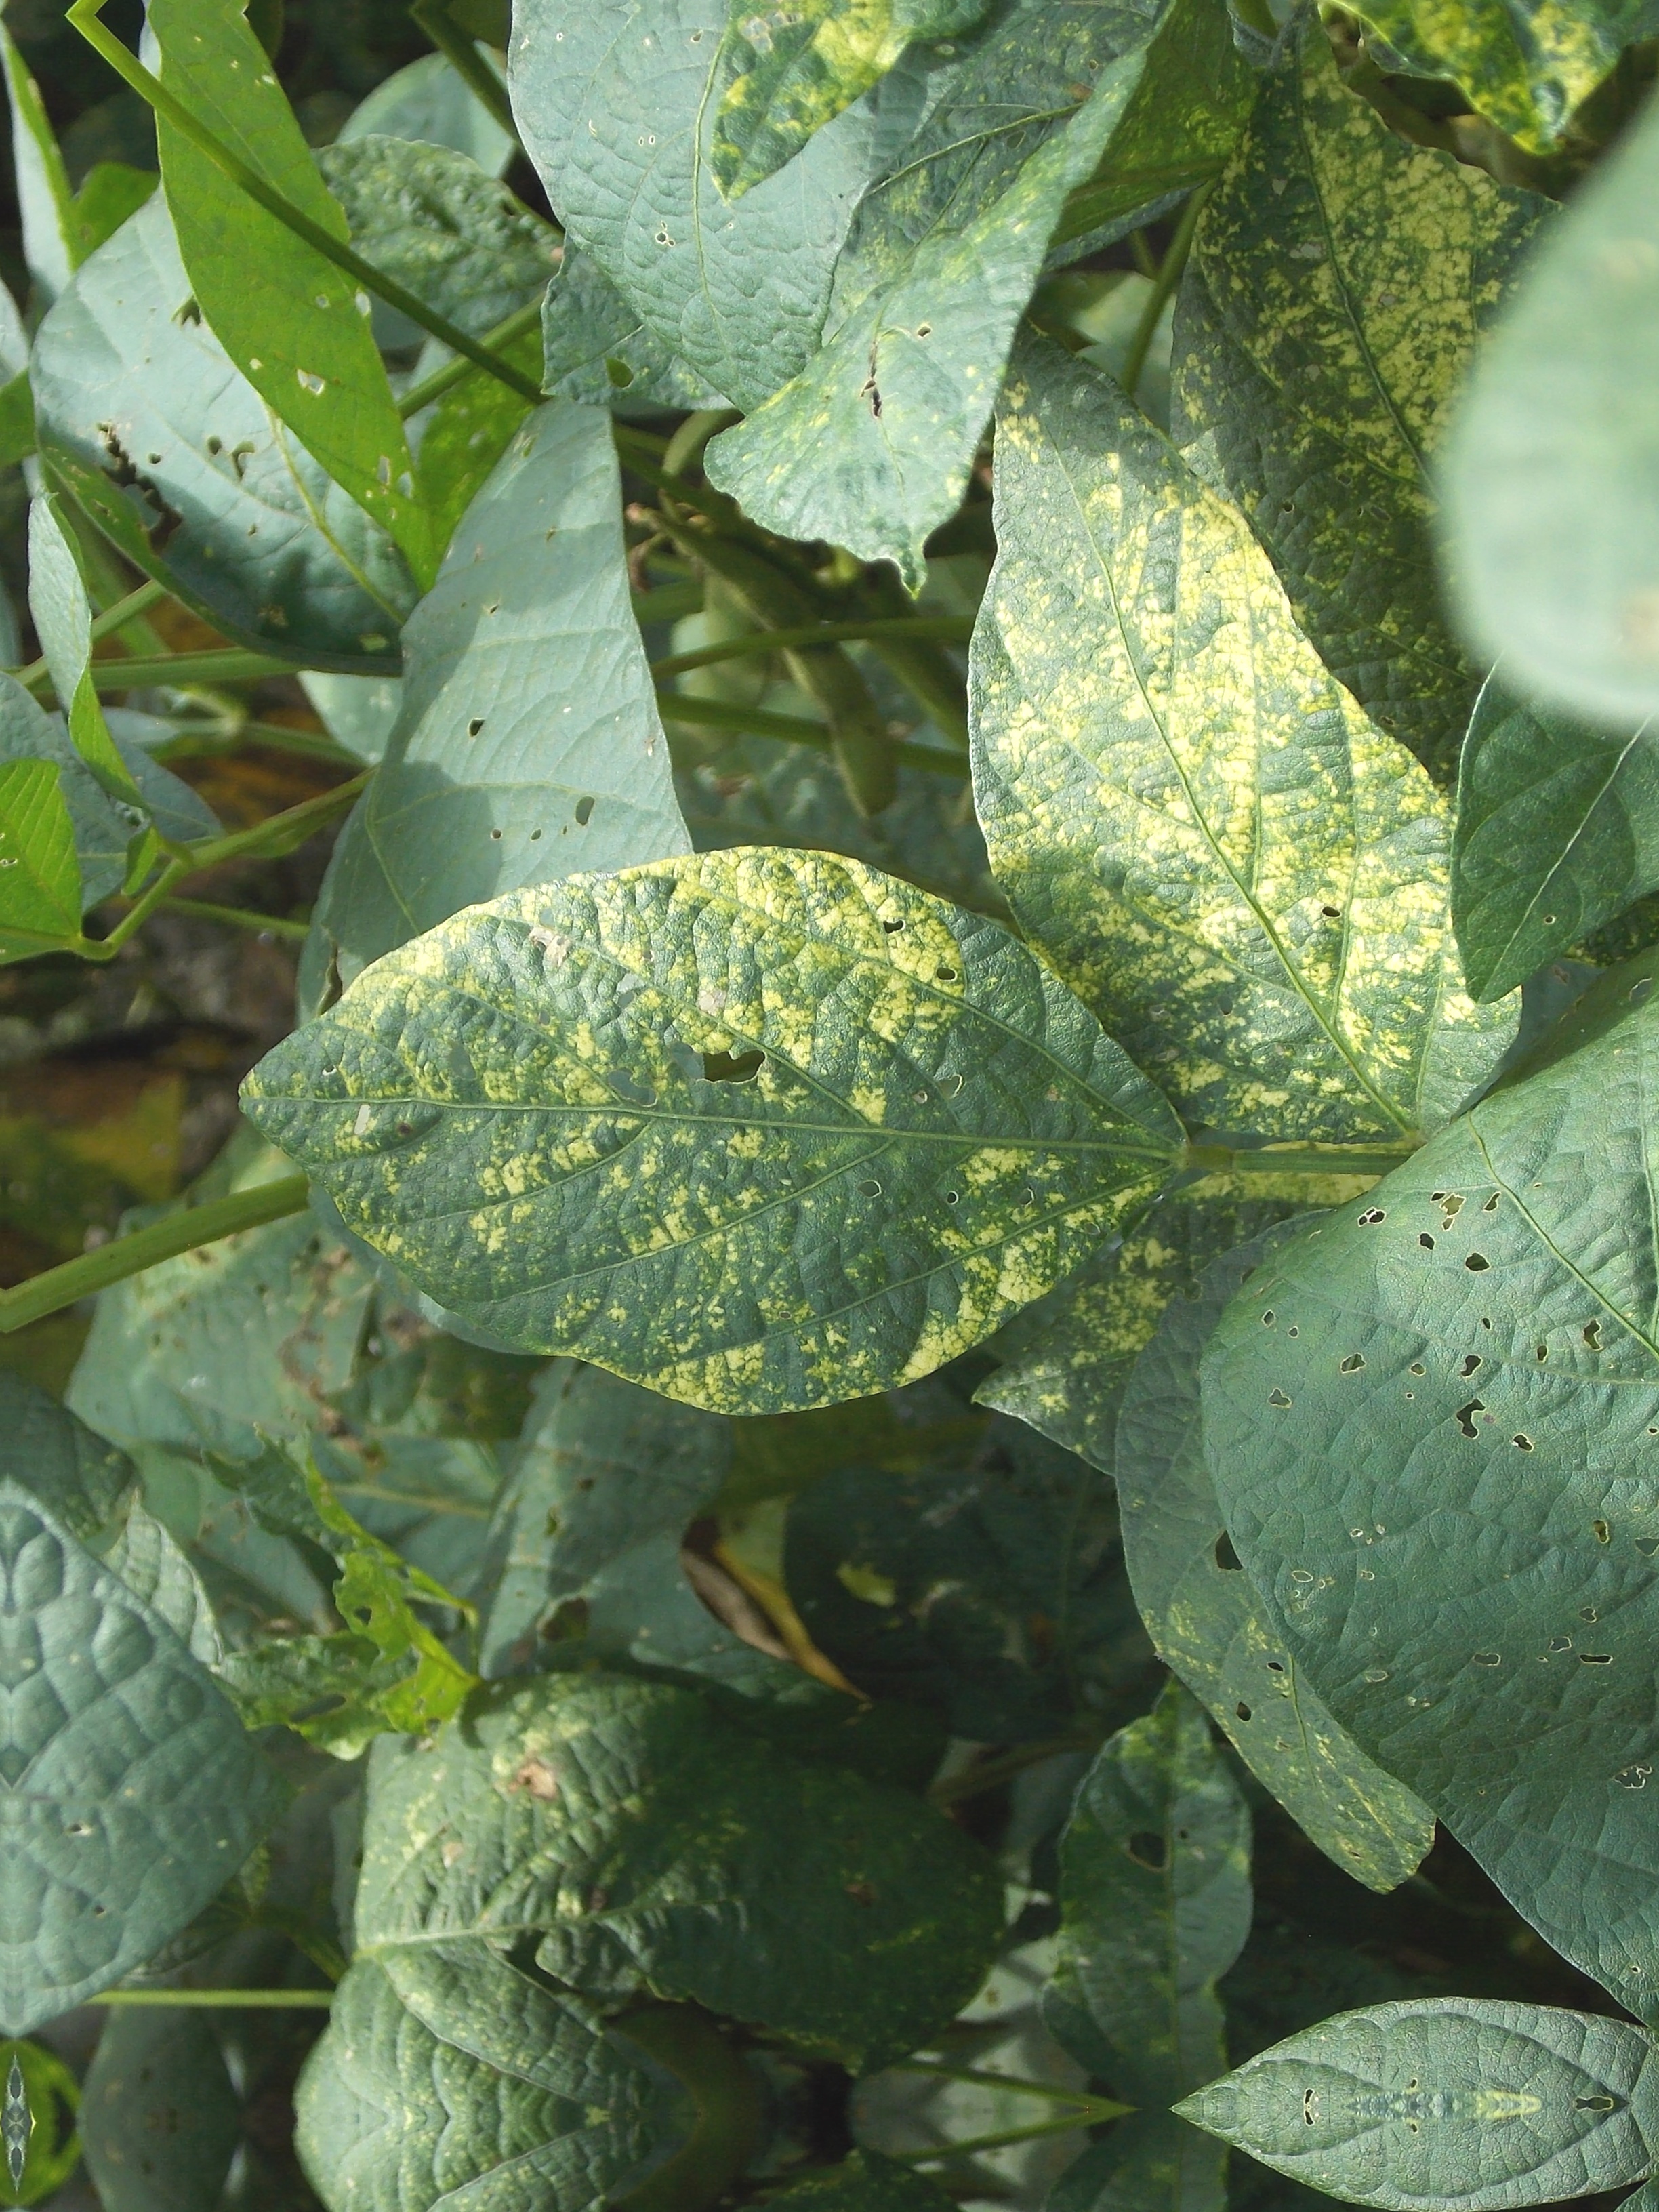
Label: Disease